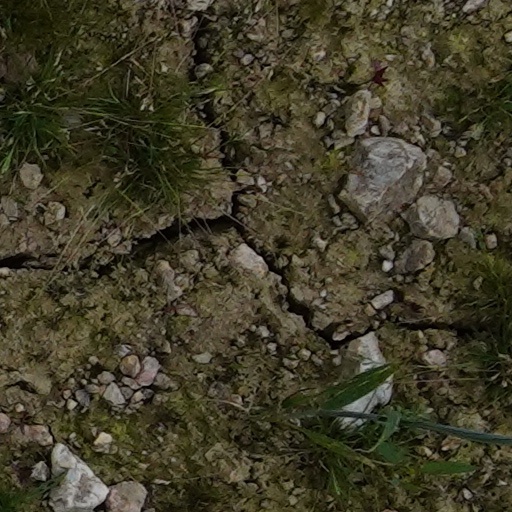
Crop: wheat